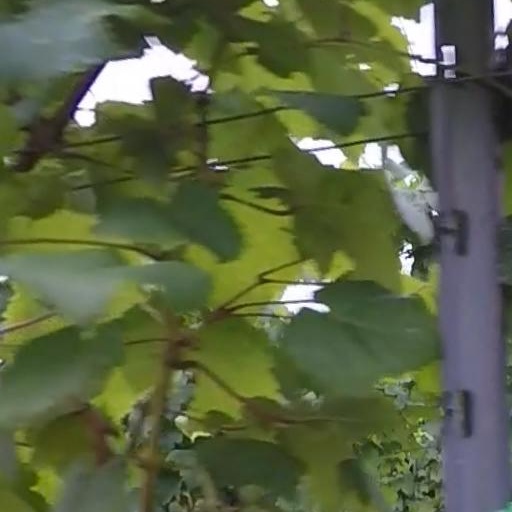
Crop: grape